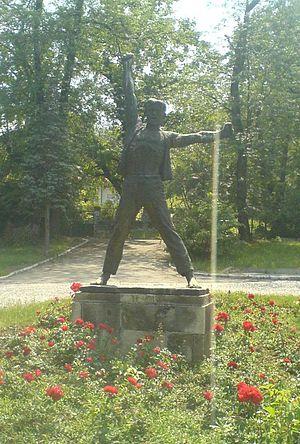
Le musée du 4 juillet est un ancien musée situé à Belgrade, en Serbie, dans la municipalité de Savski venac. Il est lié au souvenir du 4 juillet 1941, date à laquelle les Partisans communistes de Josip Broz Tito décidèrent de se lancer dans la résistance contre l'occupant nazi. Le bâtiment, construit en 1934, est inscrit sur la liste des monuments culturels d'importance exceptionnelle de la République de Serbie et sur la liste des biens culturels de la Ville de Belgrade.